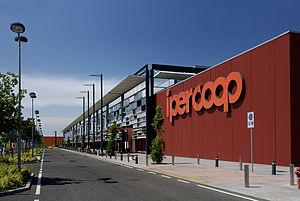
Coop Italia est une entreprise coopérative italienne qui opère sur le secteur de la grande distribution, avec un ensemble de 1 444 superettes, supermarchés et hypermarchés, 53 635 employés et un chiffre d'affaires de 14,5 milliards d'euros.